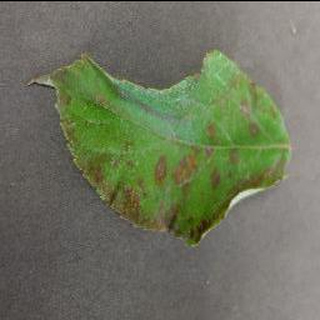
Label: apple_cedar_apple_rust